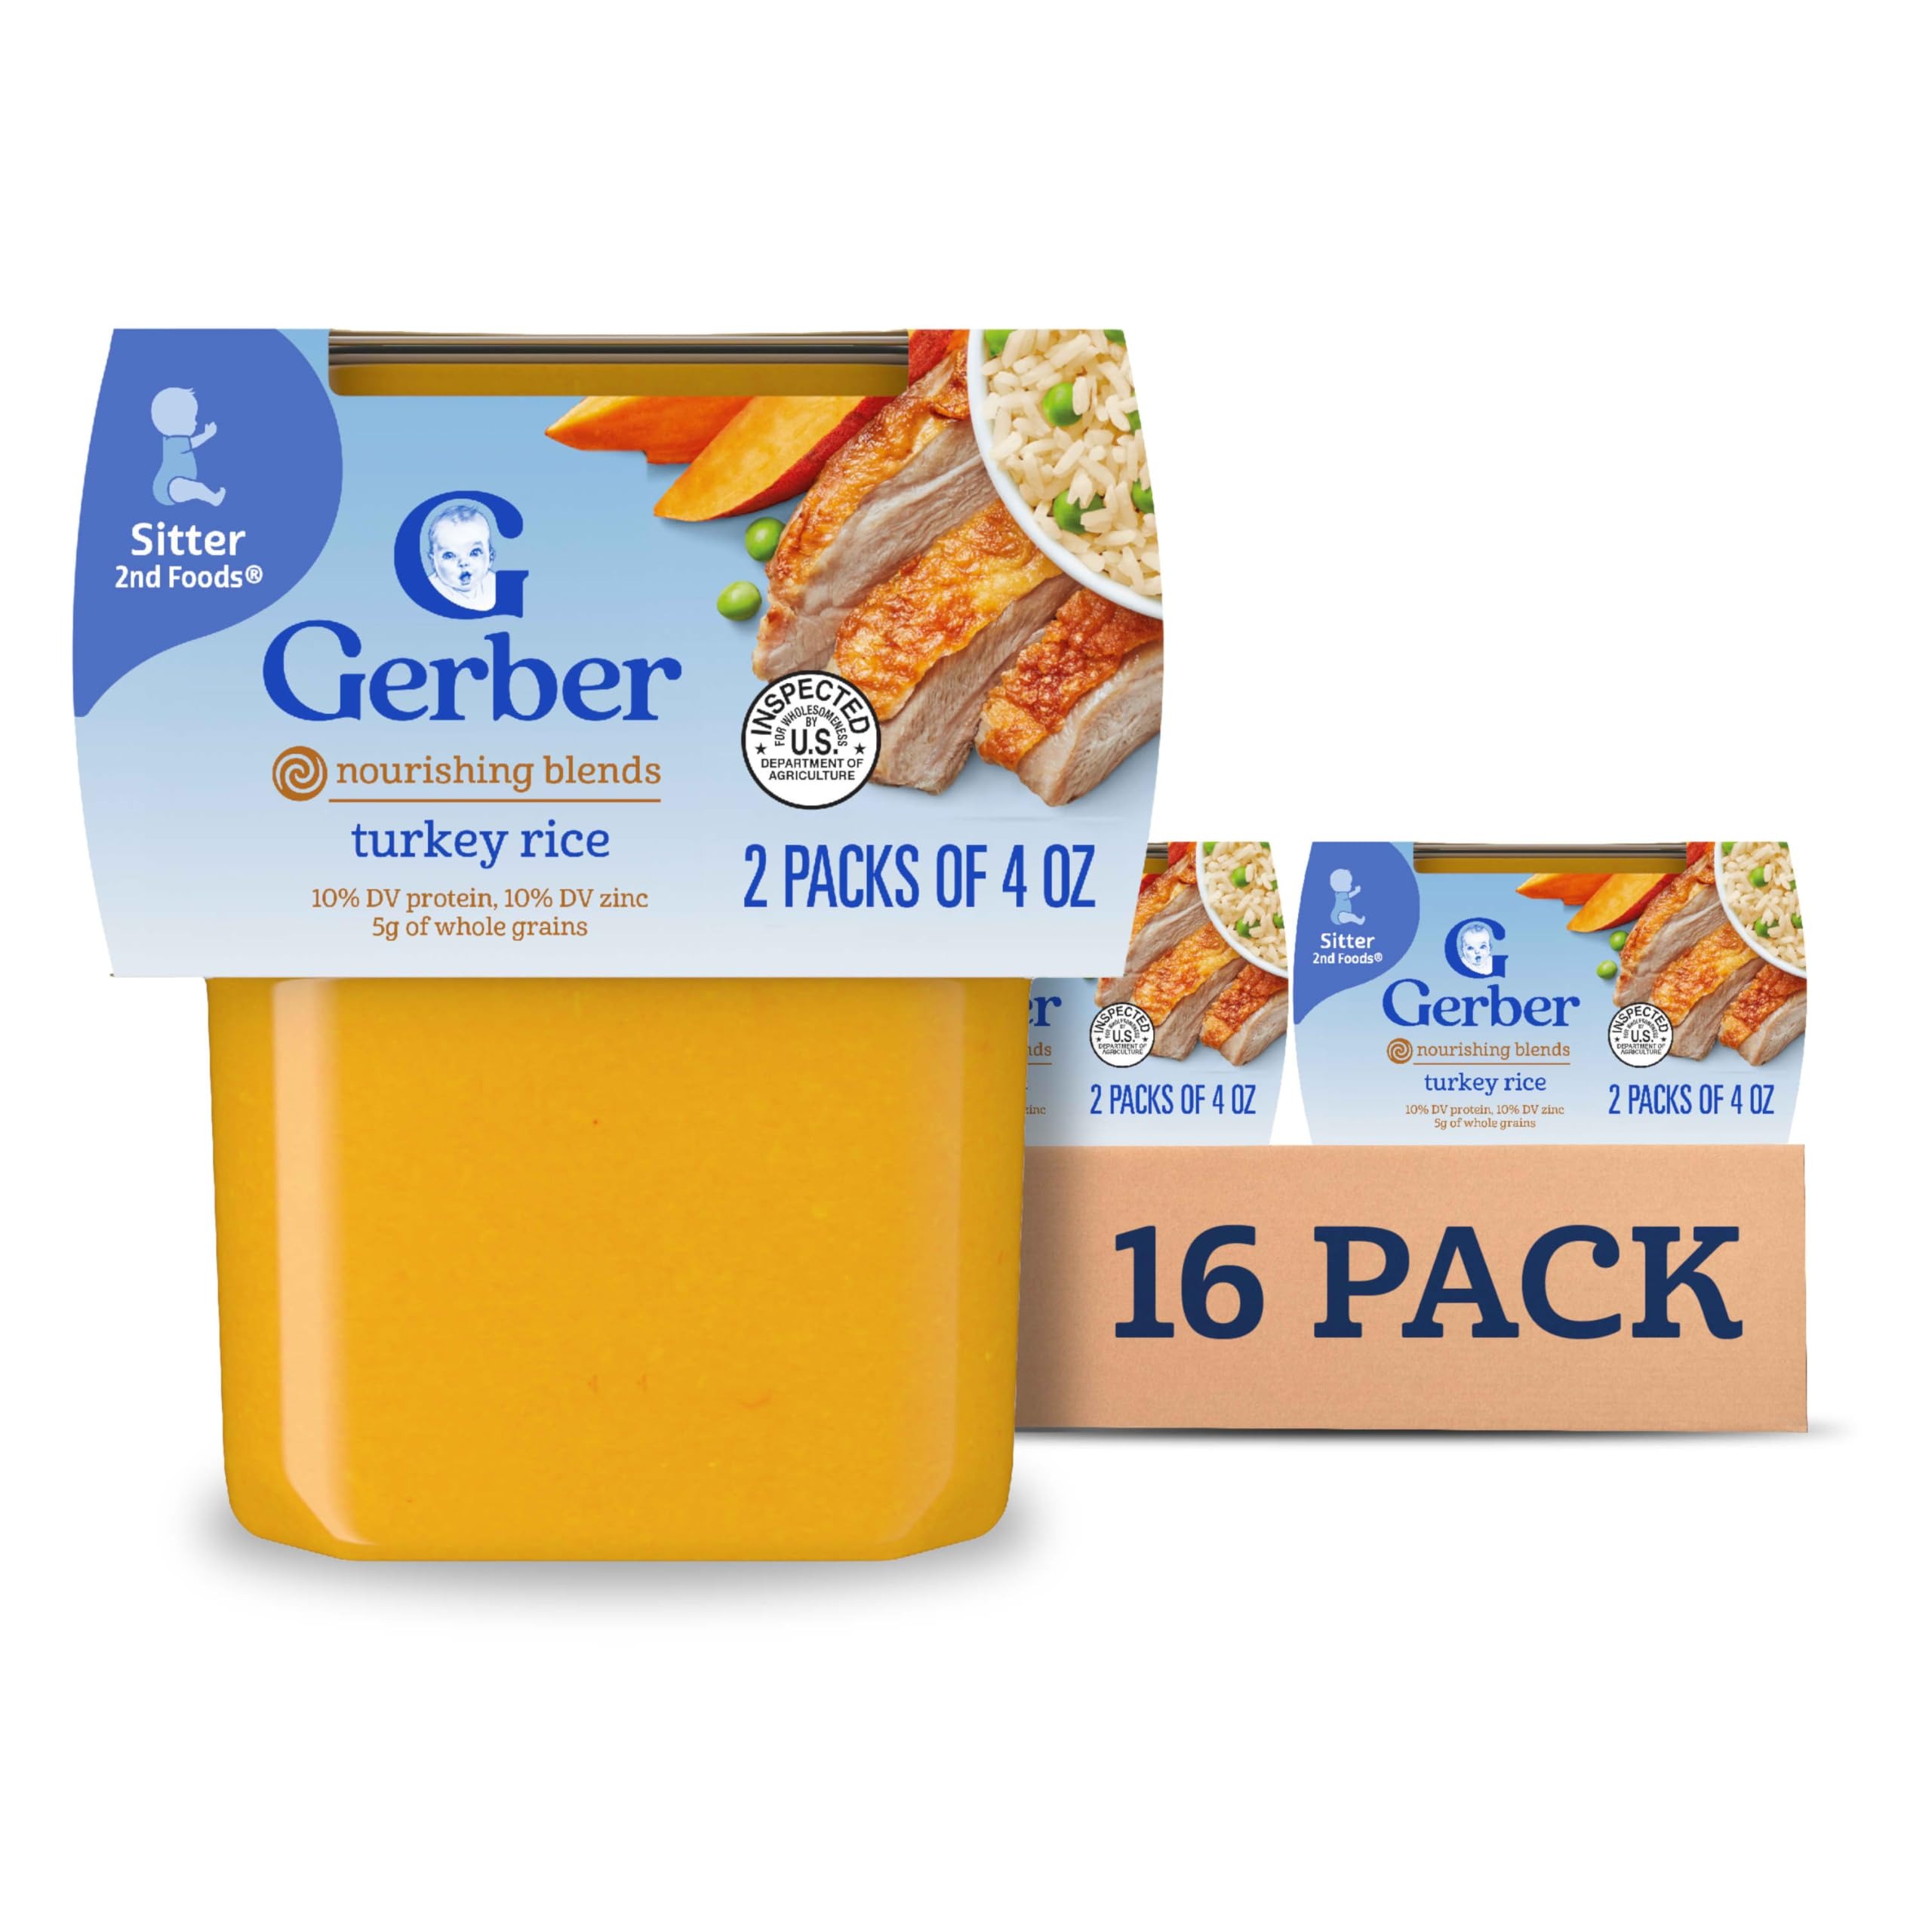
Item Name: Gerber Baby Food 2nd Foods, Dinner, Turkey & Rice Puree, 4 Ounce Tubs, 2-Pack (Pack of 8)
Bullet Point 1: ON THE GO BABY FOOD: Gerber Stage 2 Baby Food Puree Tubs are designed for ease and convenience. These tubs are the perfect on the go baby food, made in a portable and easy-to-store format for busy parents
Bullet Point 2: NUTRITION: This blend has 25% of the daily value of potassium & vitamin A, 10% of the daily value of protein & zinc, and 5g of whole grains
Bullet Point 3: NOURISHING BLENDS: Gerber Nourishing Blends offer savory recipes packed with a variety of wholesome ingredients that are carefully crafted to support a diverse diet
Bullet Point 4: STAGE 2 BABY FOOD: These stage two baby puree tubs are made for babies who are ready to explore new textures and flavors, making them, a great addition to your baby's diet
Bullet Point 5: NO ADDED COLORS OR FLAVORS: With no added colors or flavors, you and your baby can feel good about this baby food puree
Bullet Point 6: TRUSTED FAMILY FAVORITE: We are leading the way in quality and testing standards for babies. Our dedication to quality ensures that your baby receives the finest food available. Gerber is a trusted choice for countless families
Value: 64.0
Unit: Ounce

Price: 1.89